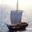
Label: ship